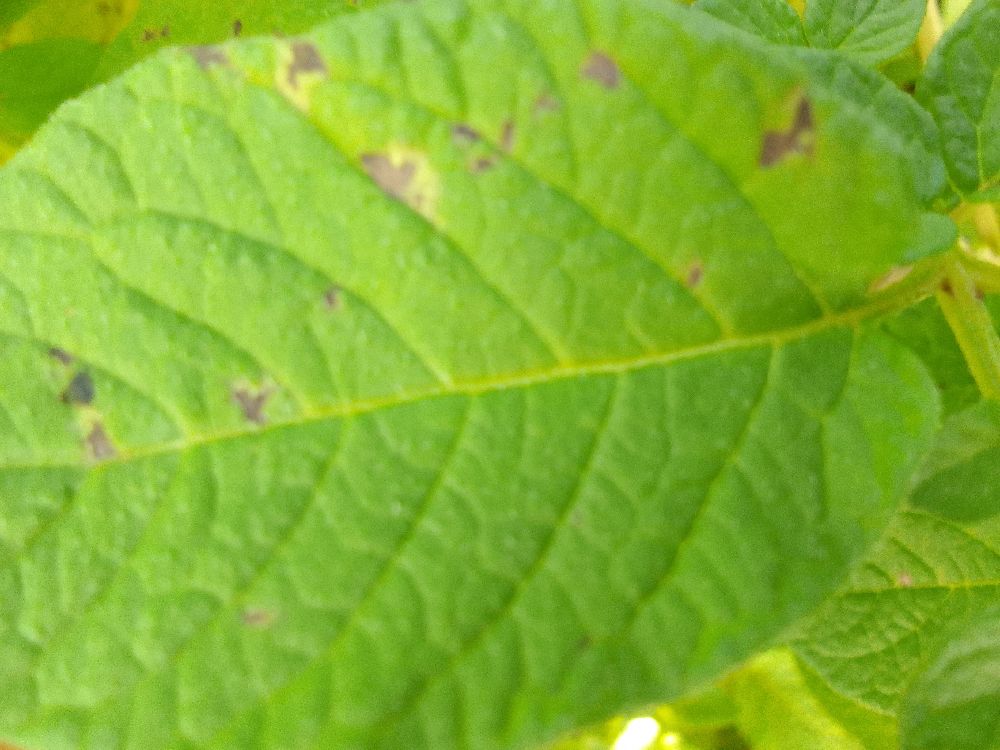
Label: Early blight